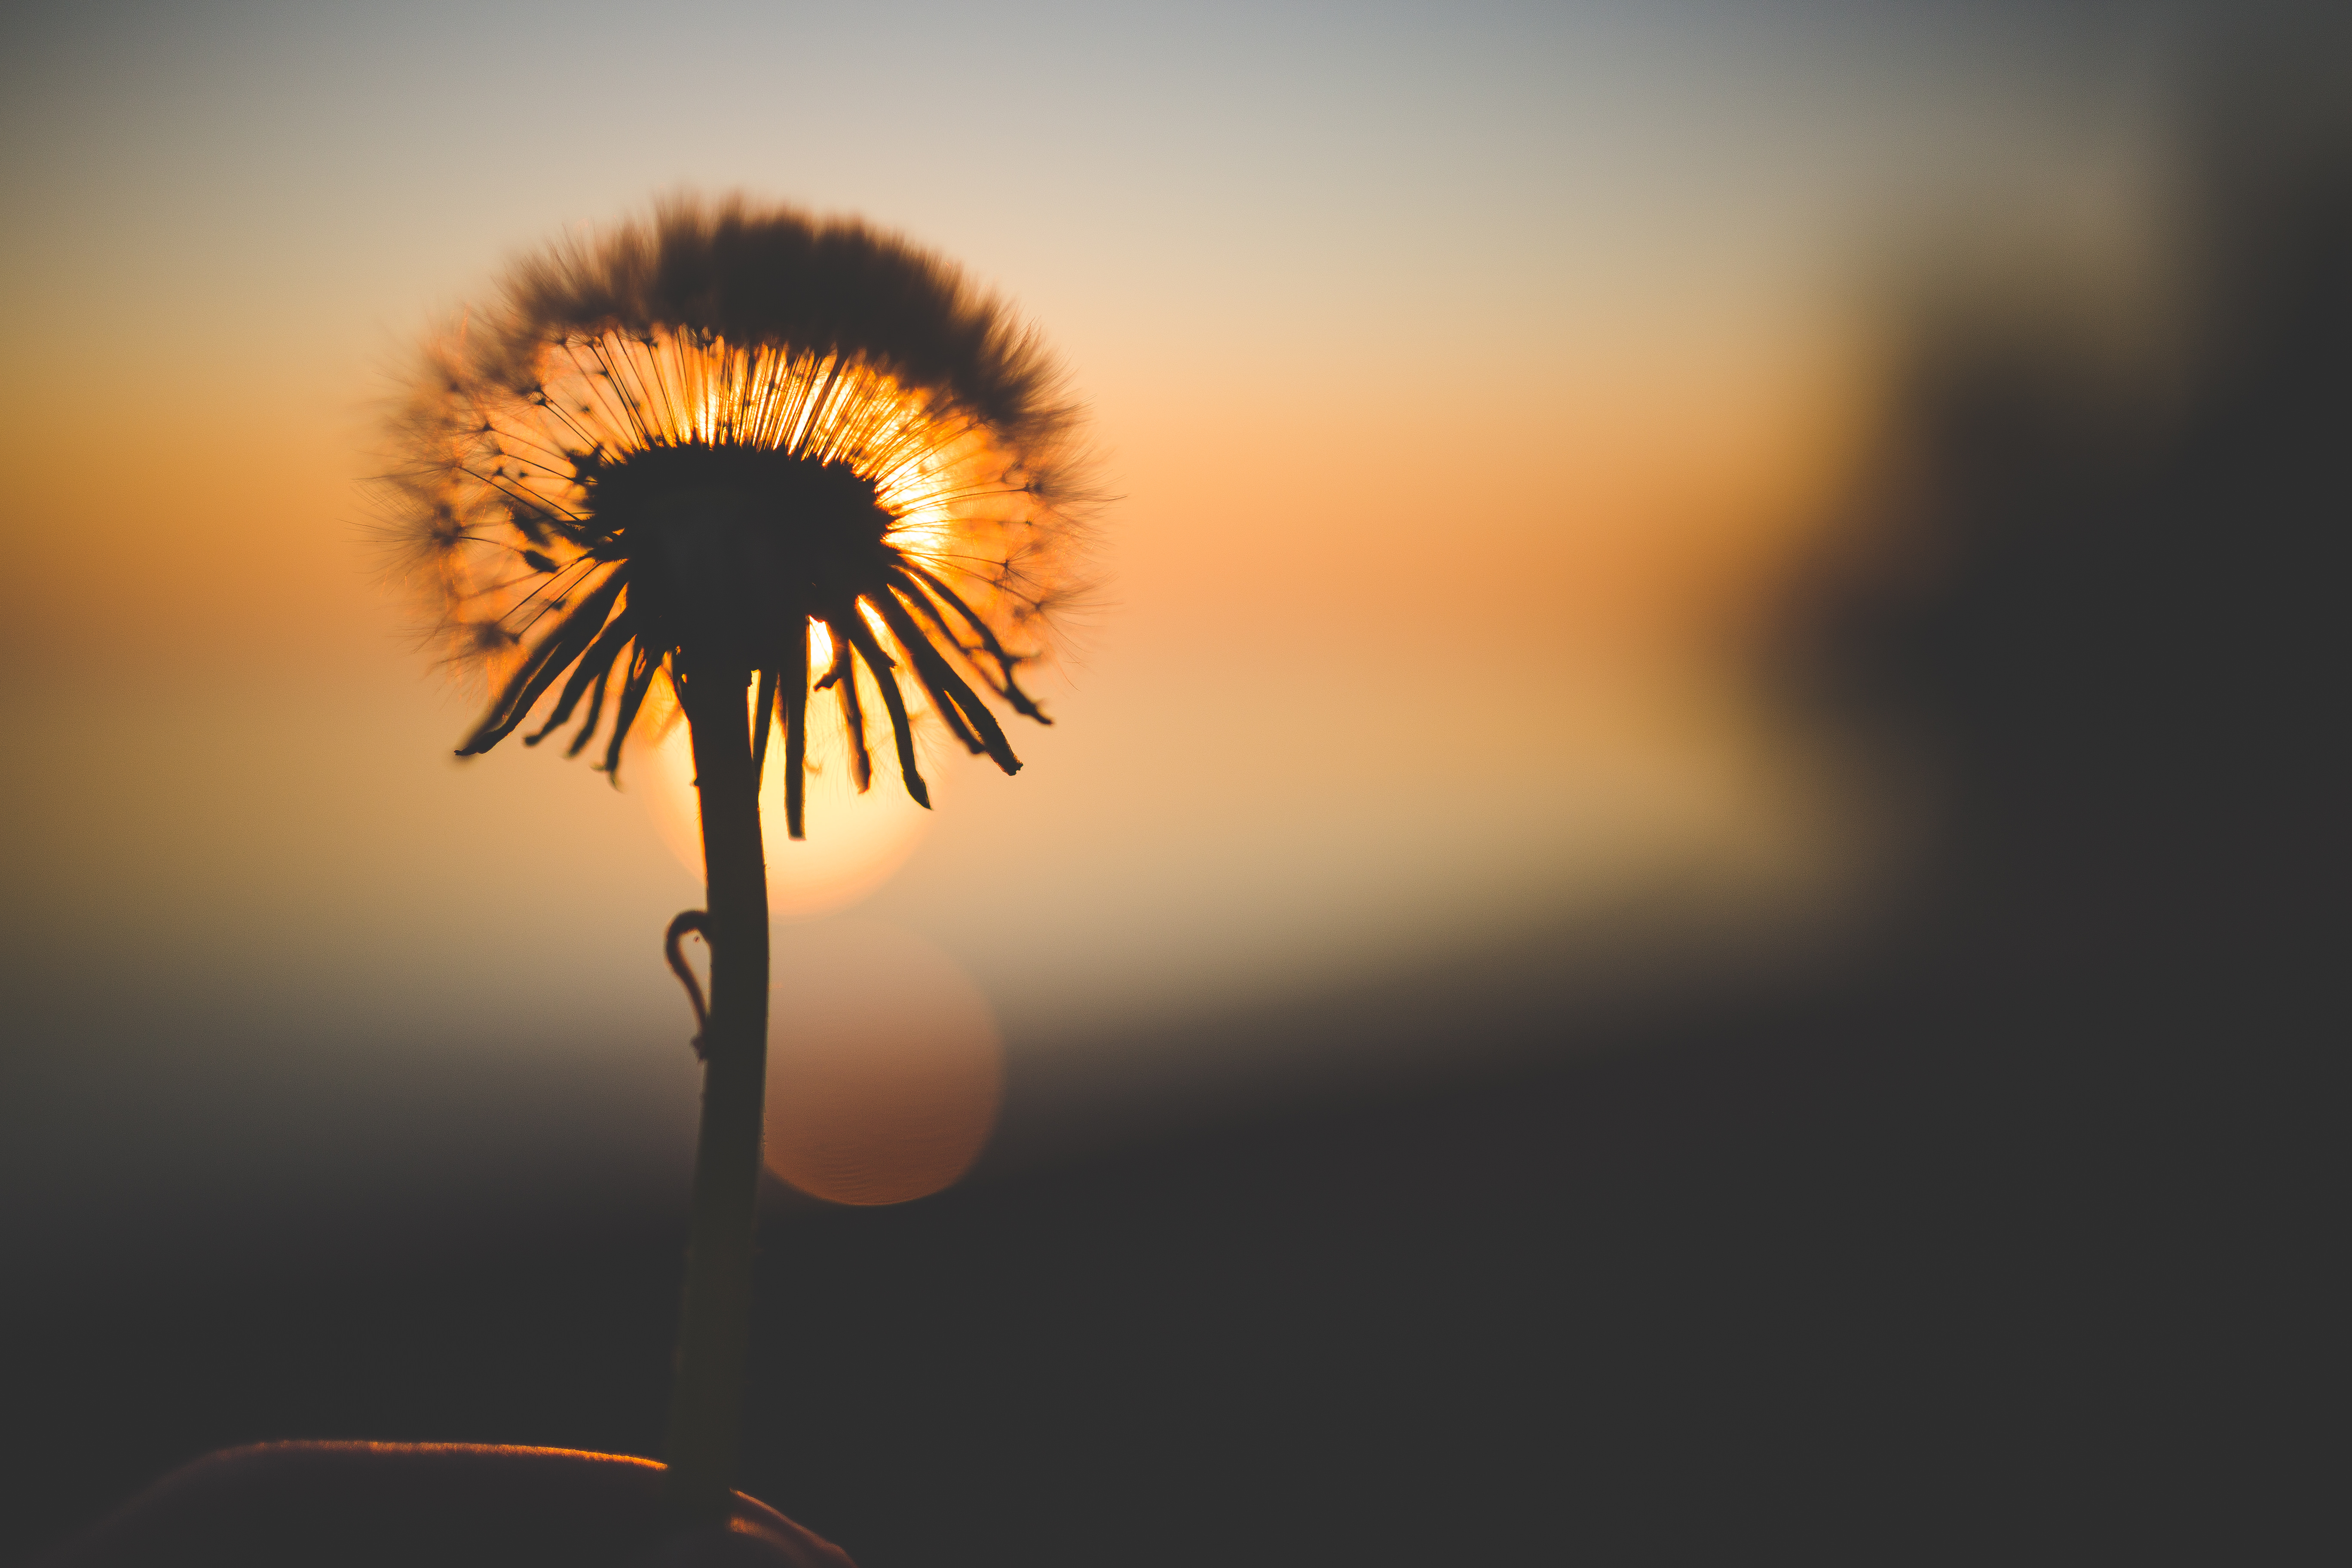
nature, silhouette, blossom, plant, sky, sun, sunset, photography, dandelion, sunlight, morning, leaf, flower, petal, bloom, dawn, reflection, yellow, flora, close up, macro photography, flowering plant, daisy family, hd wallpaper, plant stem, computer wallpaper